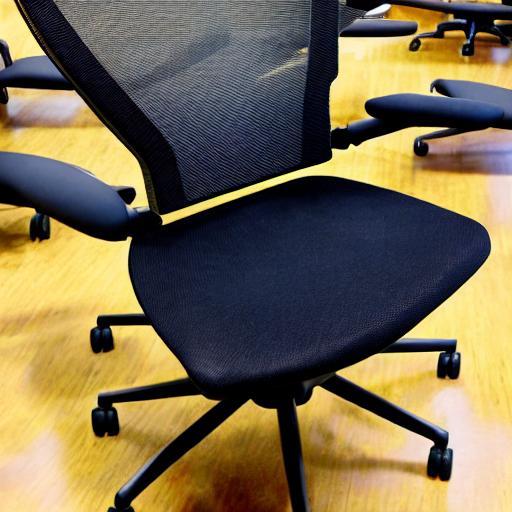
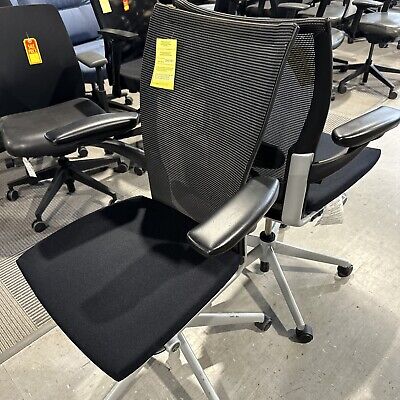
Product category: items_chair
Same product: no